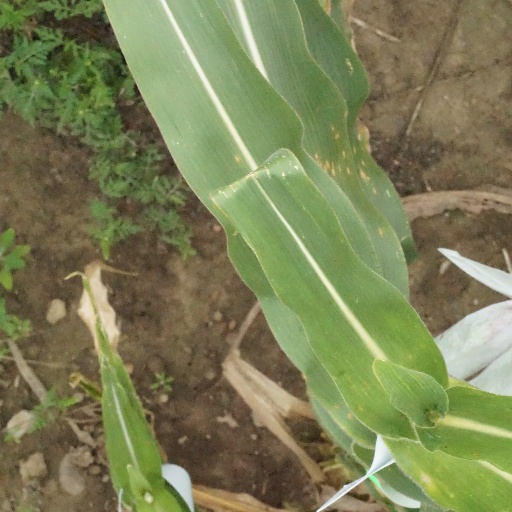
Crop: maize; corn